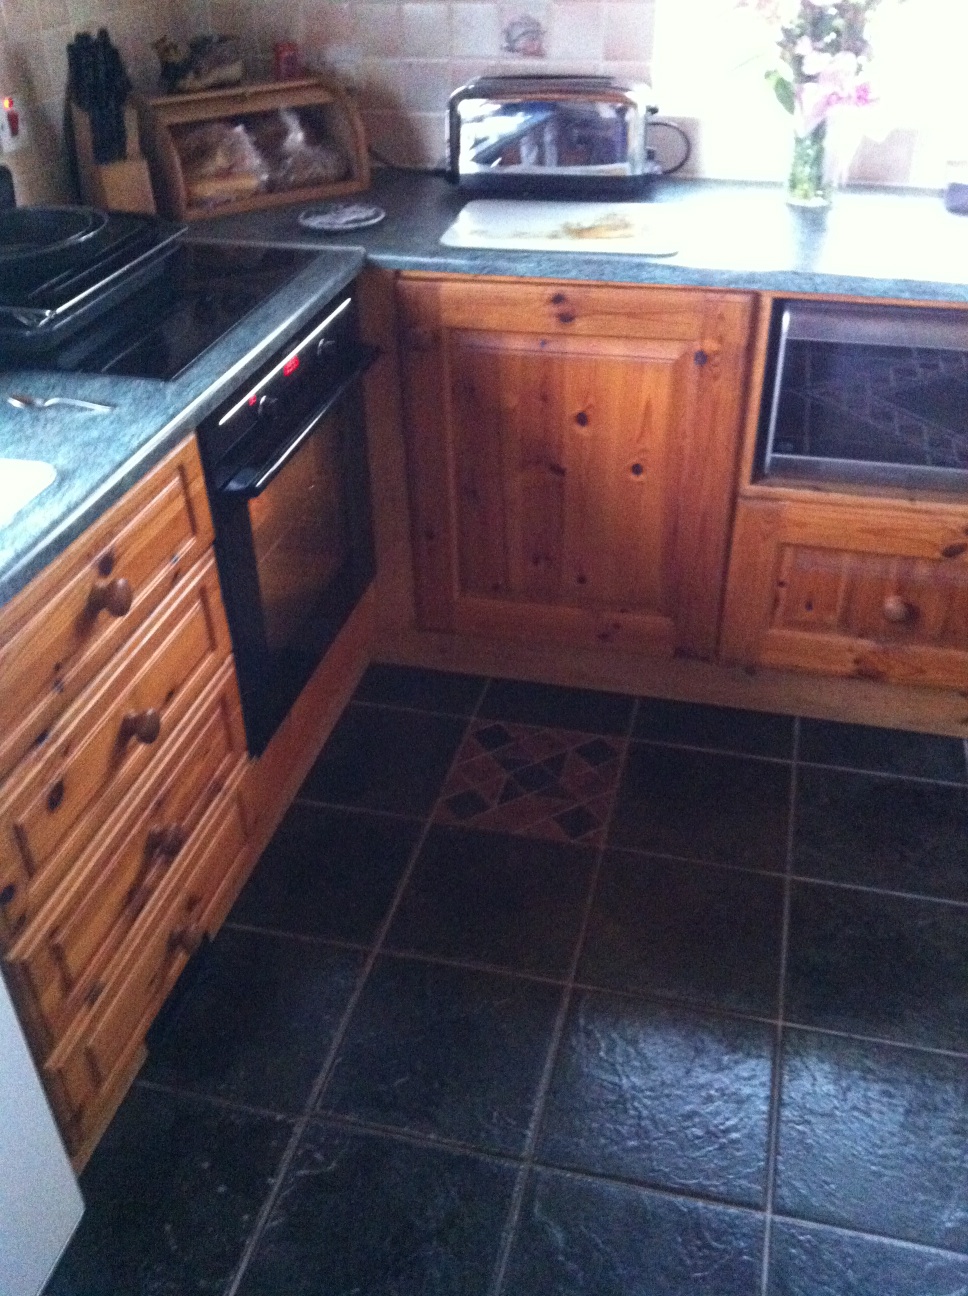Question: Is there any food on the floor?
Answer: no